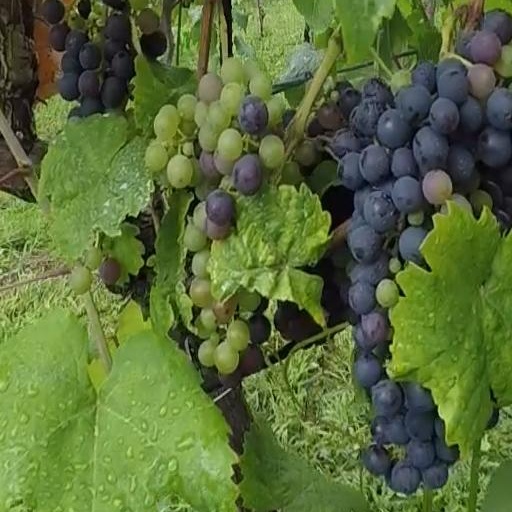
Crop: grape